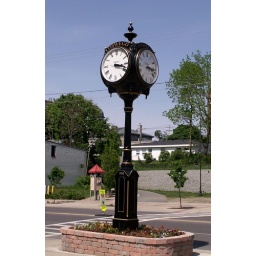
This rustic clock sits at the east end of the River Trail Pedestrian bridge over the Oswego River.